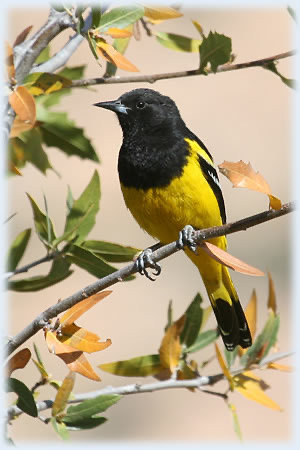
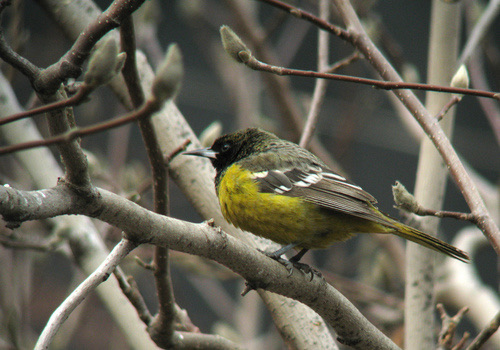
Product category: misc
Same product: yes